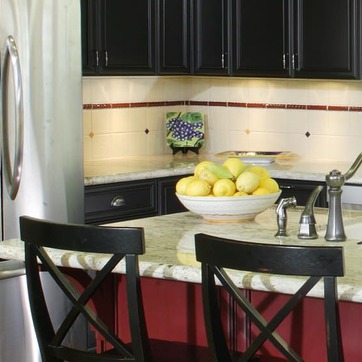
Material: food